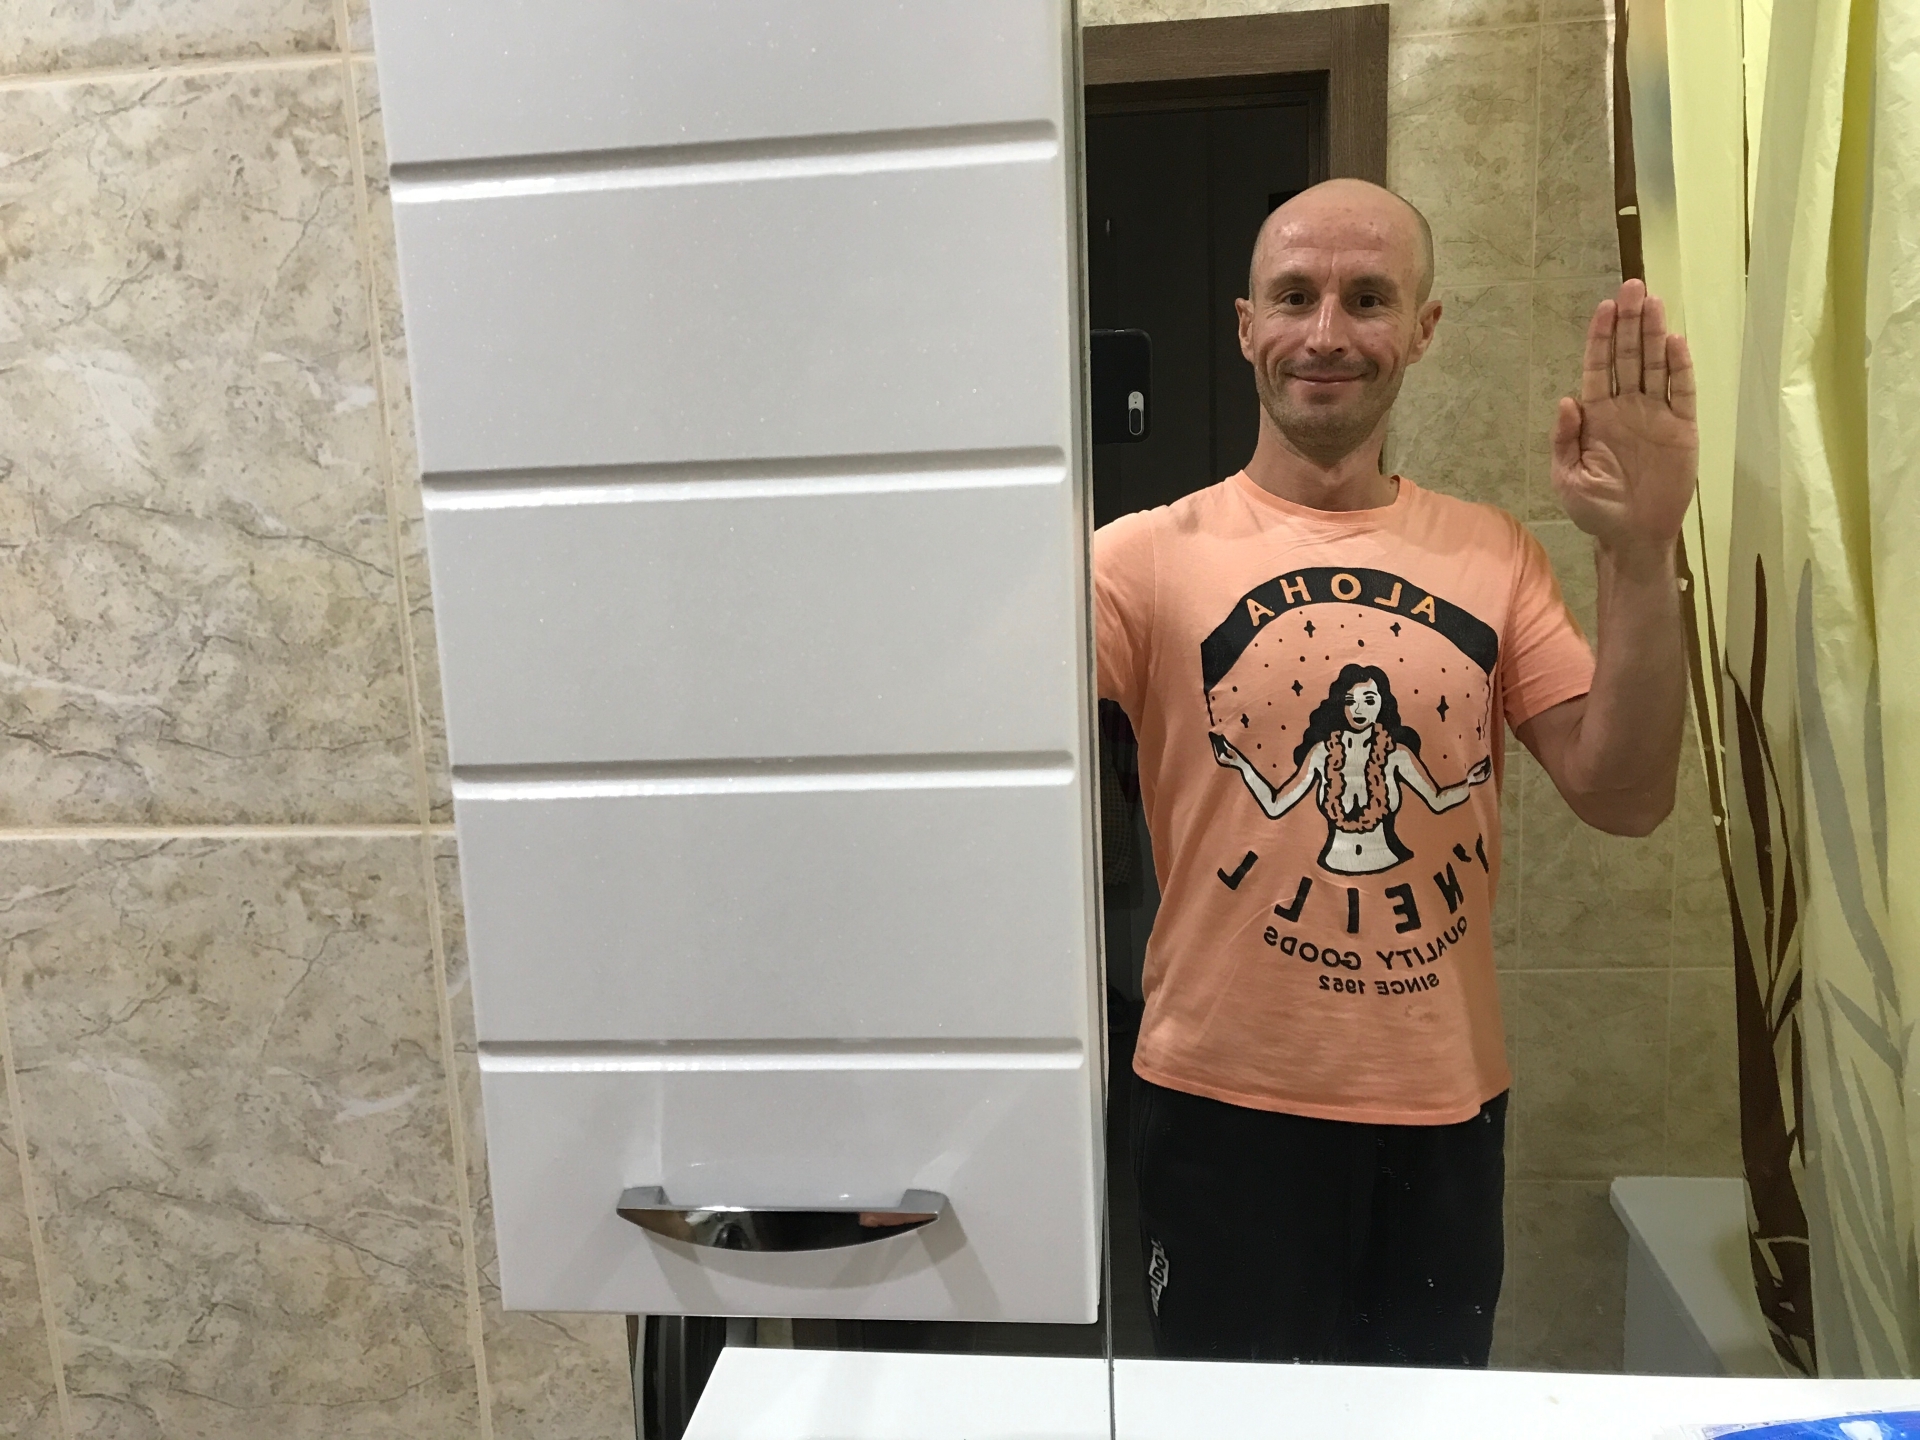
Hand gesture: stop